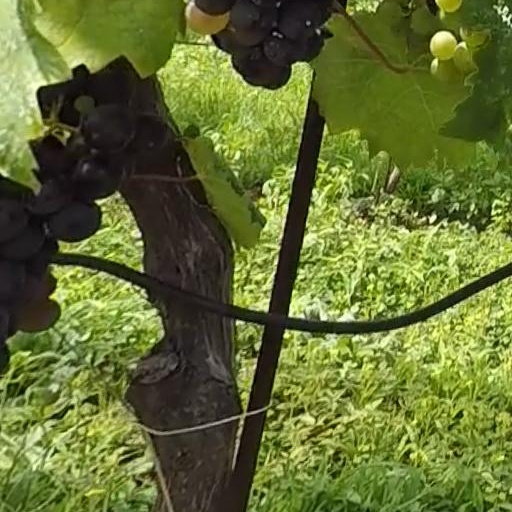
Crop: grape